Diane Sawyer

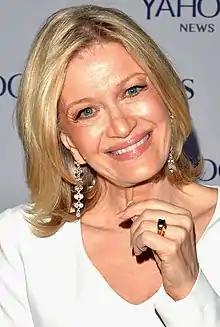
Sawyer in 2014

Lila Diane Sawyer (born December 22, 1945) is an American television broadcast journalist known for anchoring major programs on two networks including "ABC World News Tonight", "Good Morning America", "20/20", and "Primetime" newsmagazine while at ABC News. During her tenure at CBS News, she hosted "CBS Morning" and was the first woman correspondent on "60 Minutes". Prior to her journalism career, she was a member of U.S. president Richard Nixon's White House staff and assisted in his post-presidency memoirs. Presently she works for ABC News producing documentaries and interview specials.